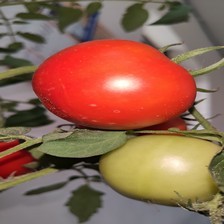
Label: tomato